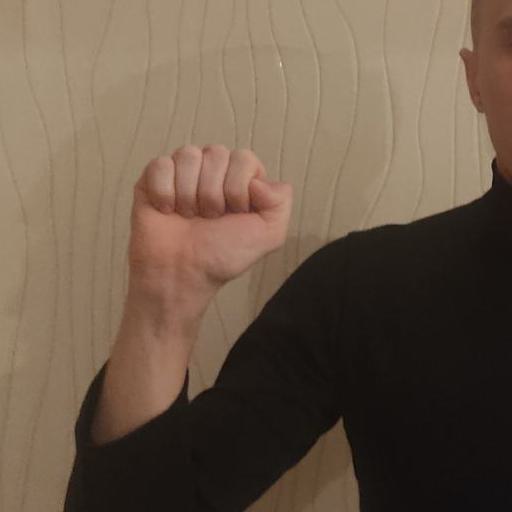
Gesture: fist